History of the Székely people

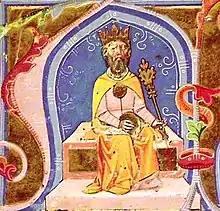
Attila the Hun (from the "Illuminated Chronicle"): the Székelys' association with the Huns was a common place in medieval chronicles

Medieval chronicles unanimously stated that the Székelys were descended from the 5th-century Huns. The "Gesta Hungarorum" and Simon of Kéza were the first to mention this information. The Székelys' tradition of their Hunnic origin is well-documented, but it is impossible to decide whether it is a genuine part of their folklore or an adoption of the medieval chroniclers'. Most modern historians refute the Székelys' association with the Huns.